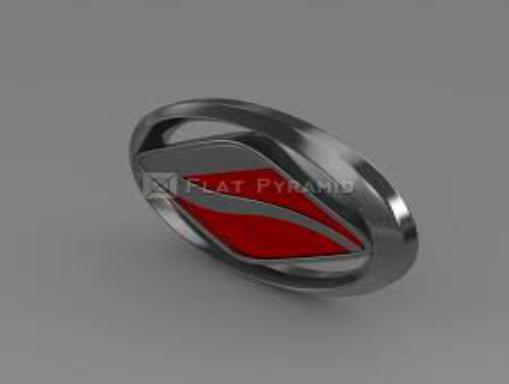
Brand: Landwind-3
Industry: Transportation